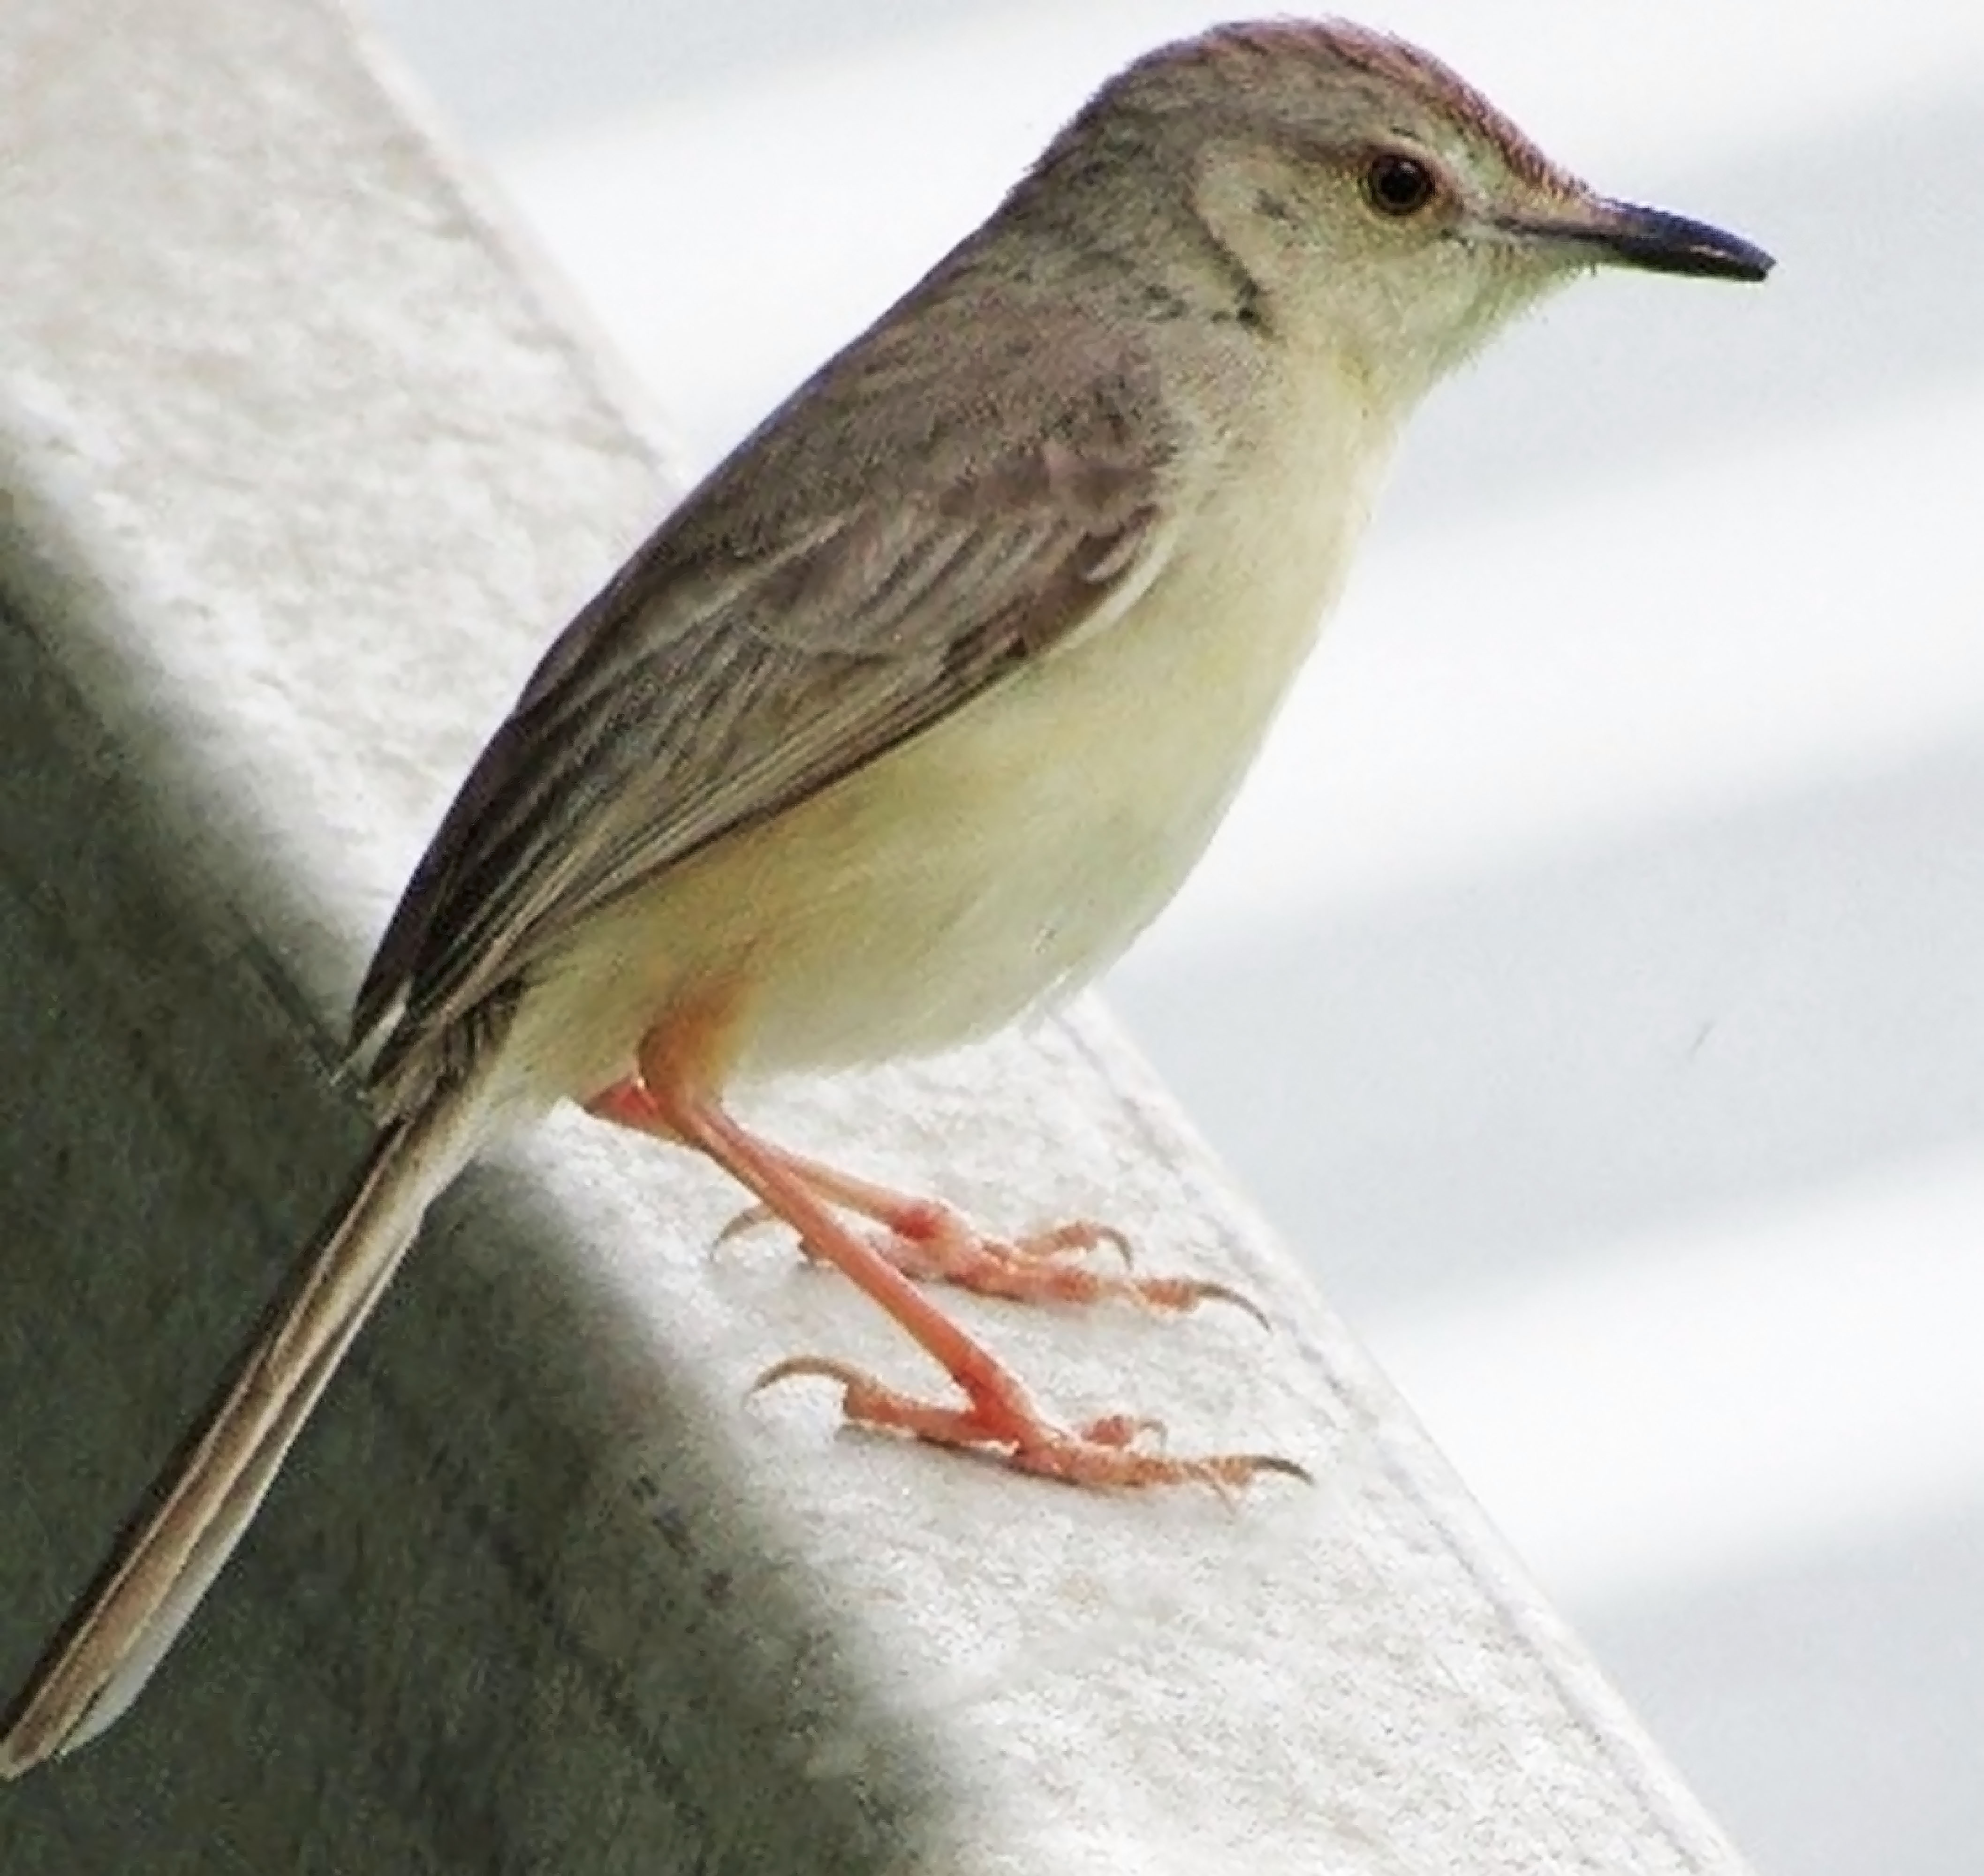
bird, eyes, legs, colour, daytime, yellow, vertebrate, beak, feather, adaptation, beauty, wing, organ, neck, terrestrial animal, morning, beige, wildlife, peach, blond, songbird, fawn, perching bird, tail, old world flycatcher, claw, balance, wren, lark, emberizidae